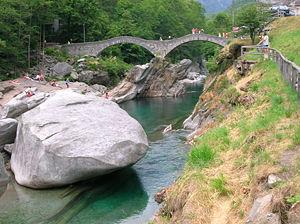
Ponte dei Salti à Lavertezzo Italiano: Ponte dei Salti a Lavertezzo